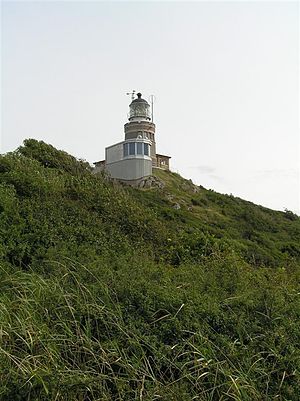
Kullens Fyr
Kullens Fyr
Kullens Fyr i det nordvestlige Skåne blev bygget i 1900. Fyret ligger cirka 78,5 meter over havet. Selve tårnet er 15 meter højt. Fyrtårnet er Sveriges næstældste og Skandinaviens kraftigste fyrtårn i et af verdens mest trafikerede farvande. Lyset fra fyret kan ses i cirka 50 kilometers afstand.